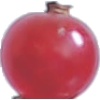
Label: Redcurrant 1